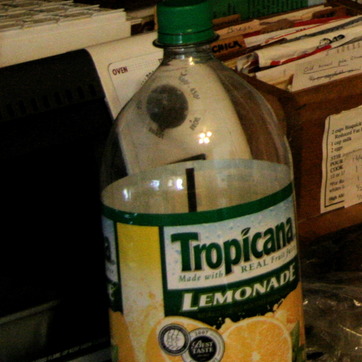
Material: plastic